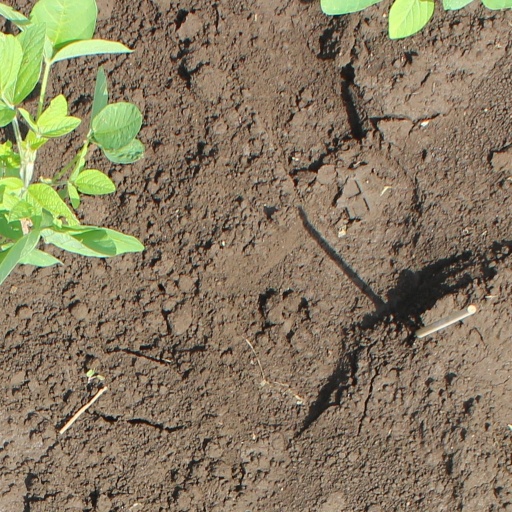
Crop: soybean